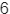
Number: 6